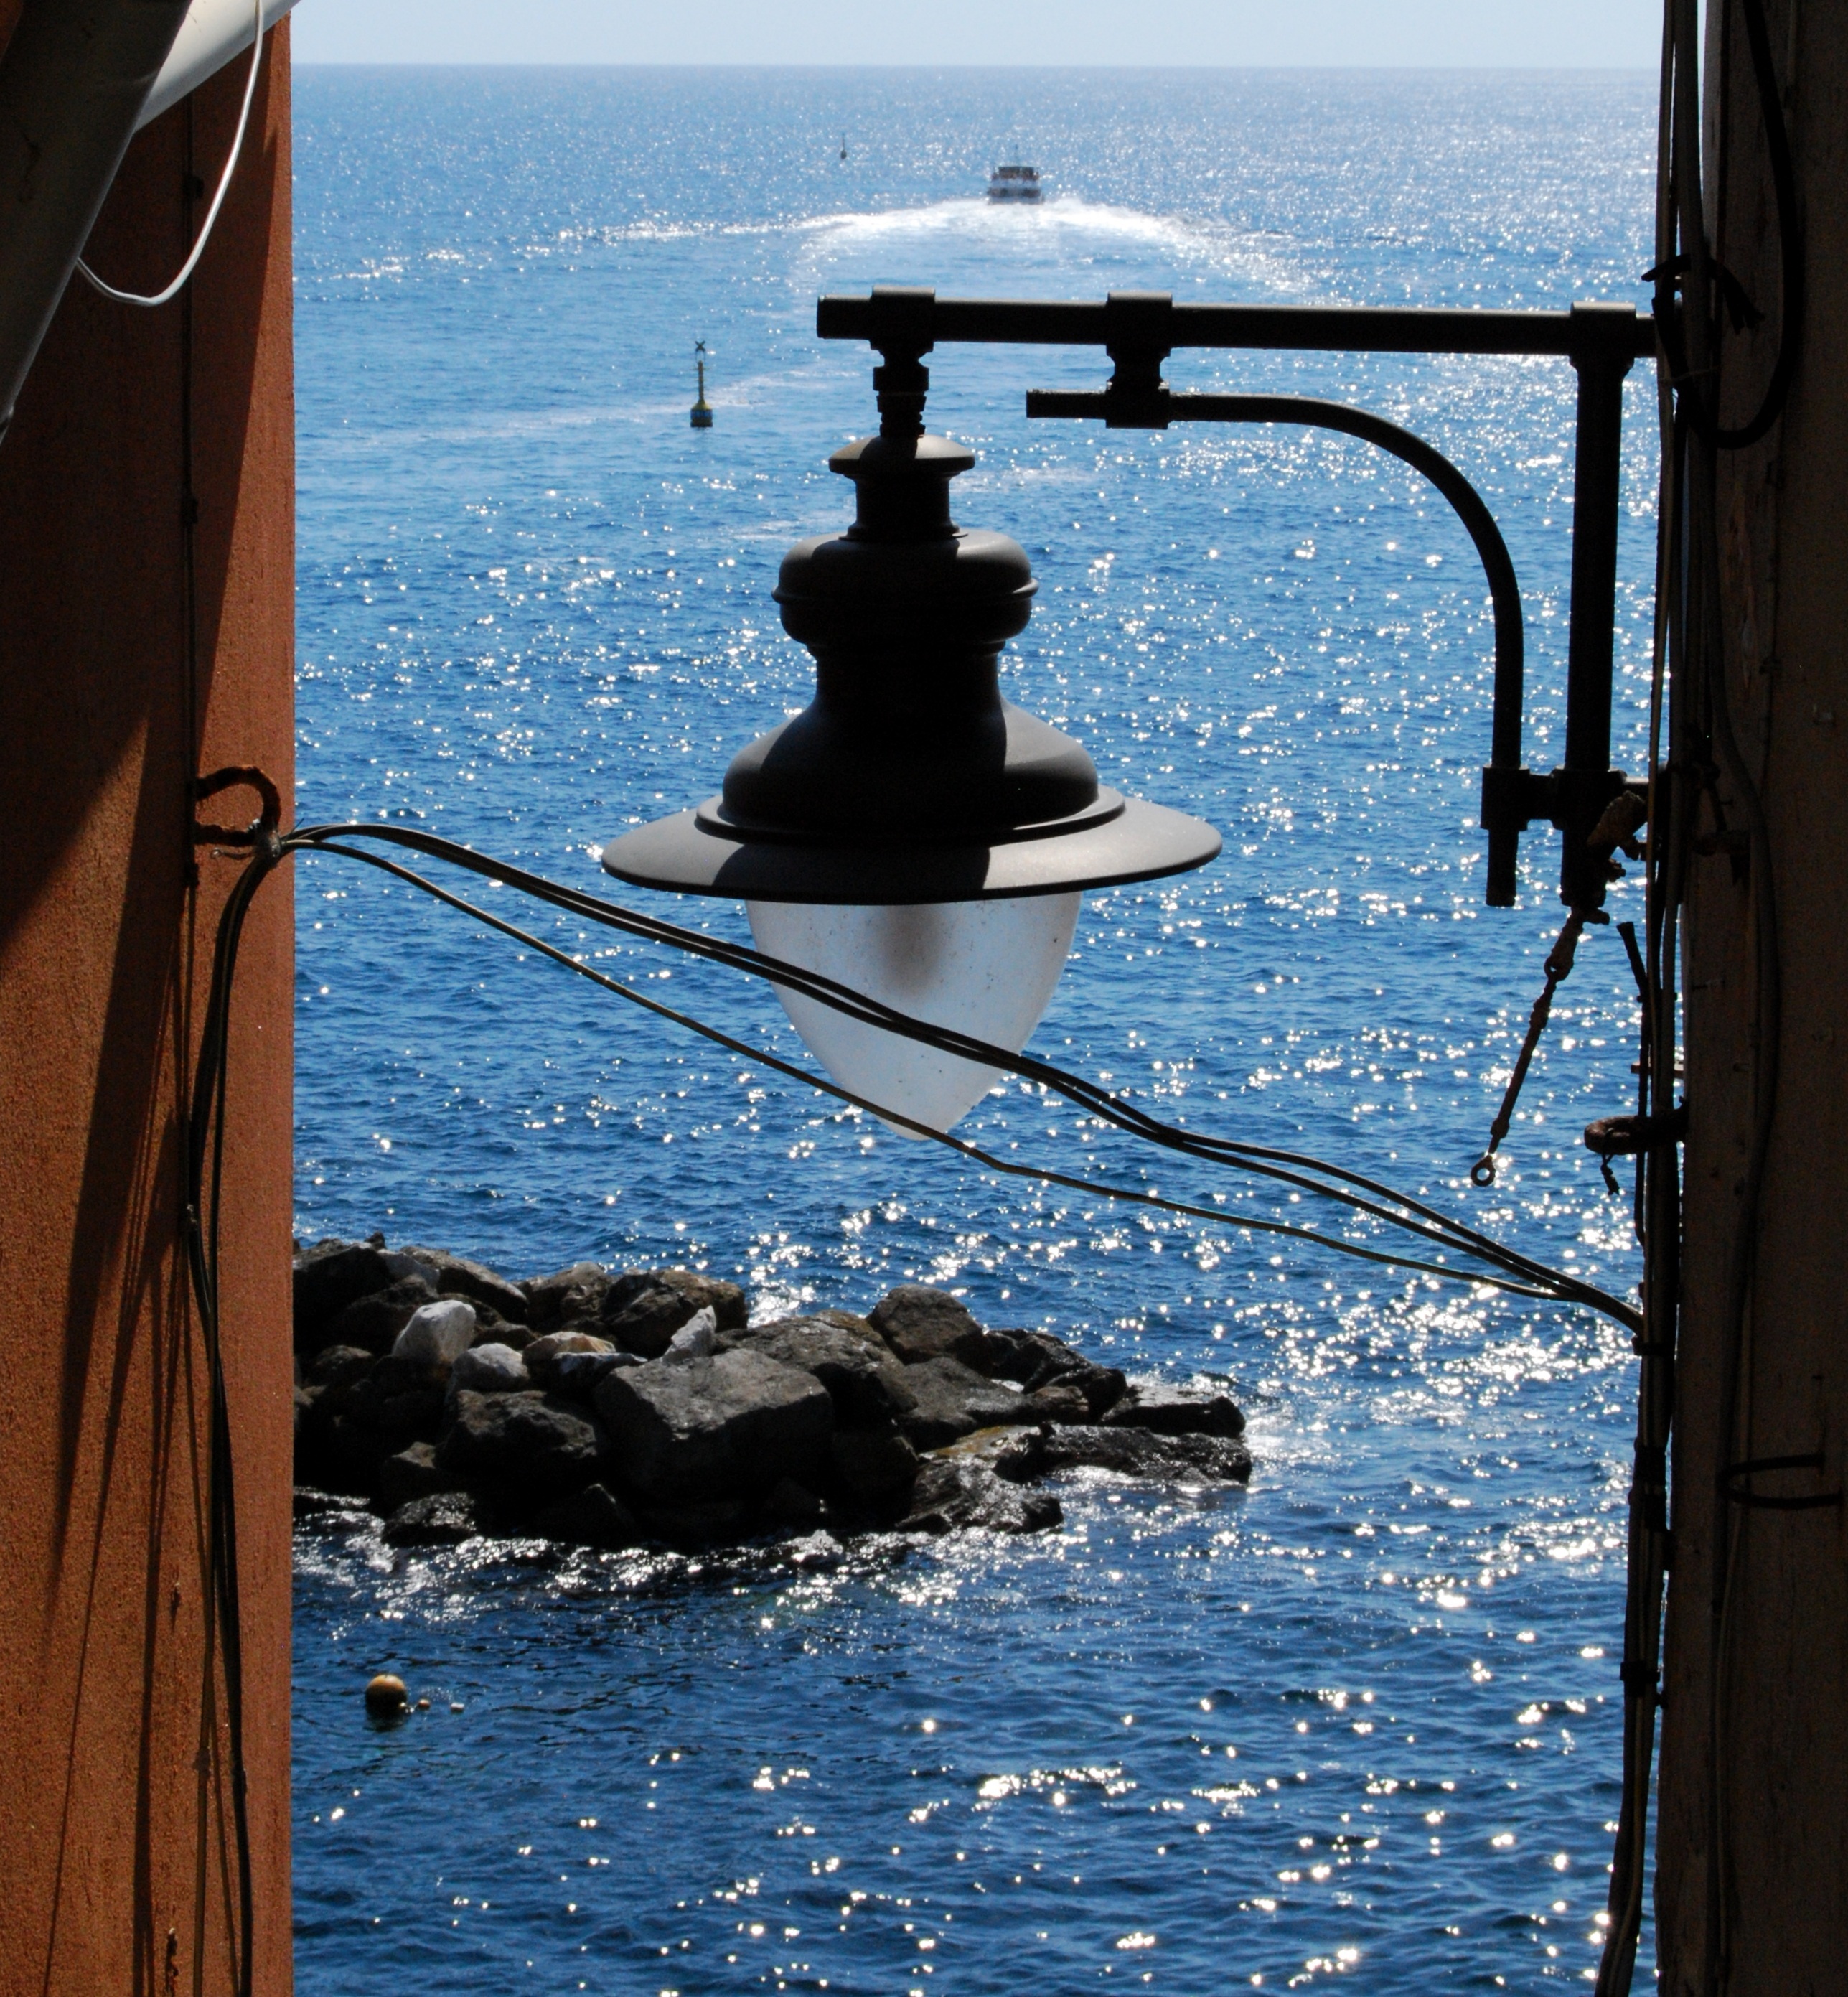
landscape, sea, coast, water, ocean, sunset, boat, ship, reflection, vehicle, tower, yacht, blue, lamp, sail, watercraft, scoglio, passenger ship